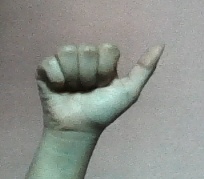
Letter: dhad